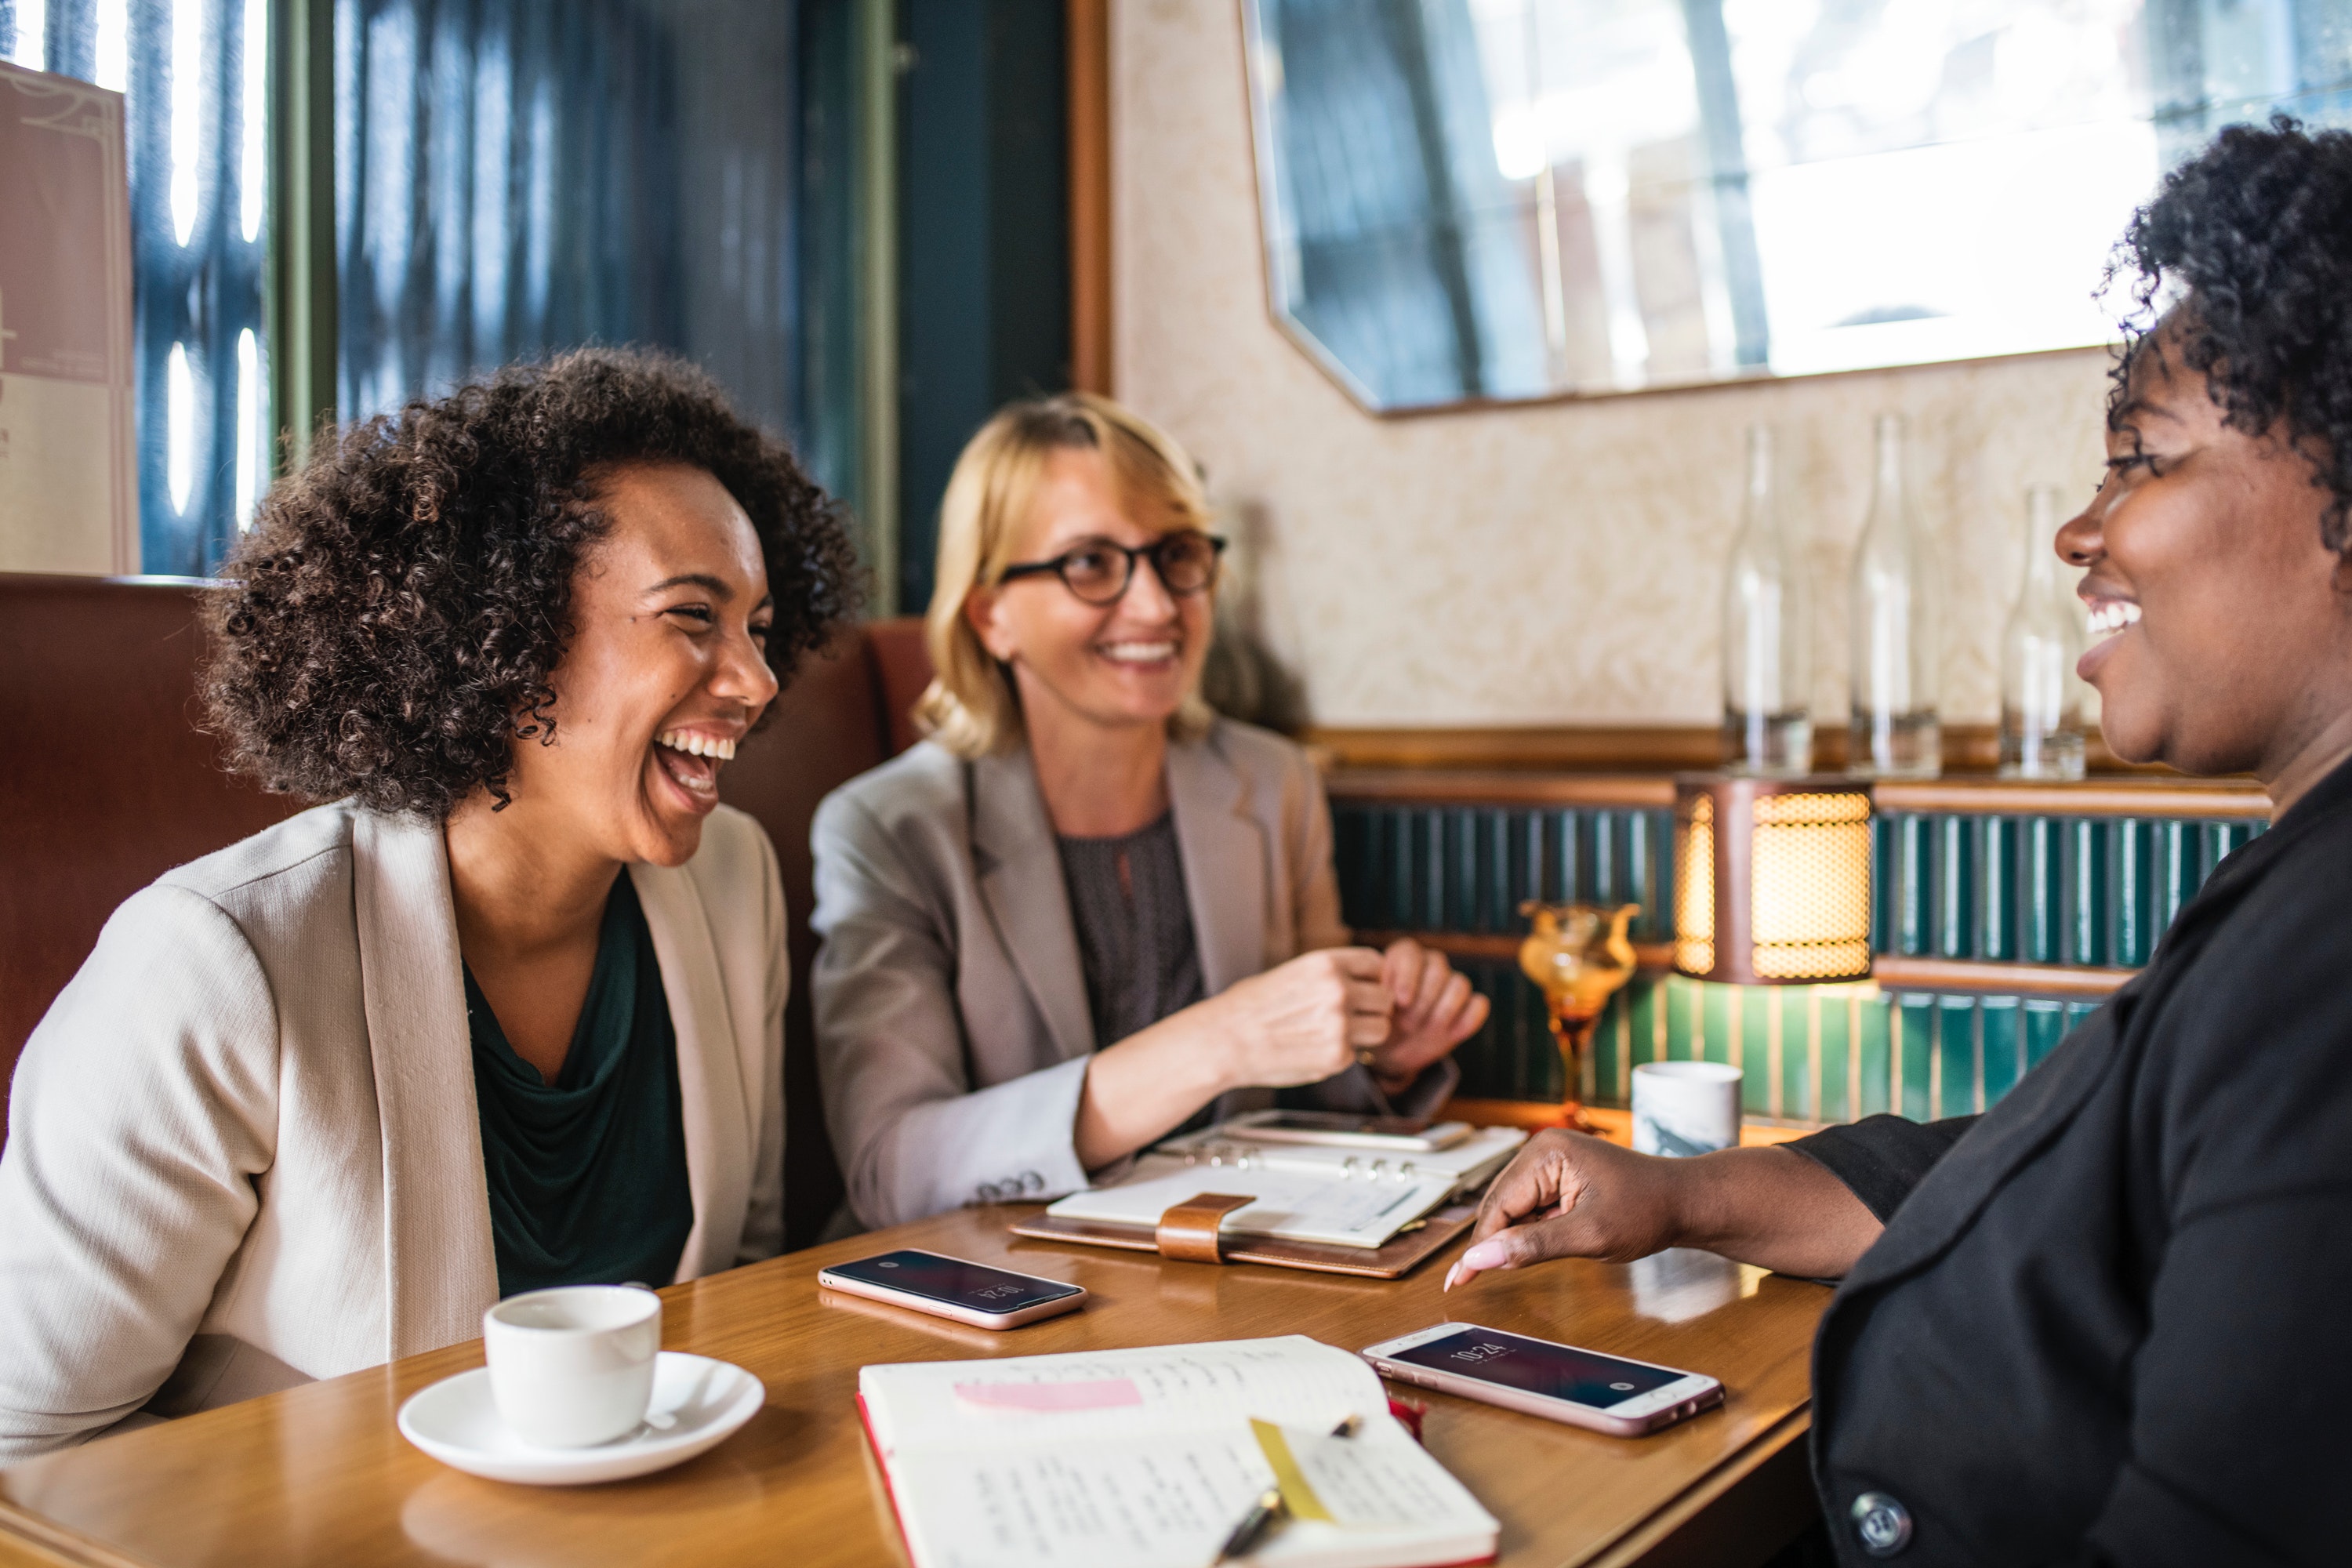
conversation, interaction, event, white collar worker, interior design, table, meeting, collaboration, student, brunch, management